Winston Churchill in politics, 1900–1939

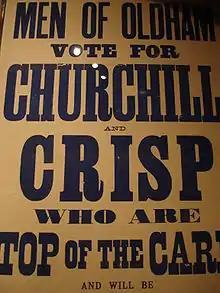
Churchill's poster in Oldham for the 1900 general election. He was elected to Parliament for the first time.

Churchill discussed his political convictions in letters to his mother and made a number of unflattering comments about the Conservative government including: